East London Transit

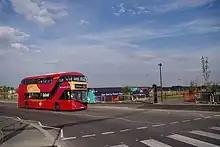
A route EL1 bus on the new Northgate Road extension passing the newly opened Barking Riverside pier.

In 2020, the route EL1 was extended from the Barking Reach terminus to further serve the new housing developments that had been built in the area. The route was extended to terminate at the newly built Northgate Road on the far east side of the development and was routed to pass the new Barking Riverside station and Barking Riverside pier that opened in 2022. Route EL3 also has two schoolday journeys that are extended beyond Mallards Road to Northgate Road, however the route still terminates at Mallards Road at all other times.